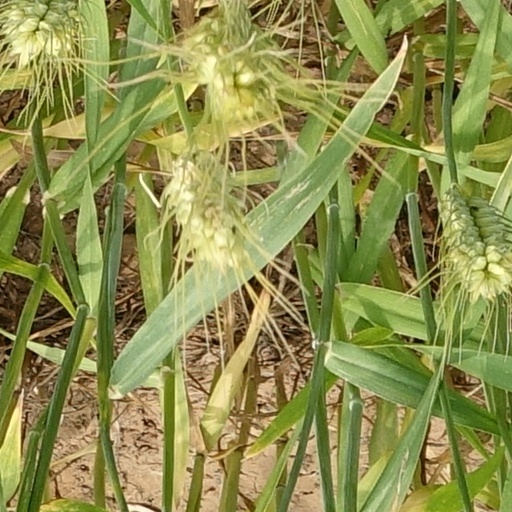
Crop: wheat